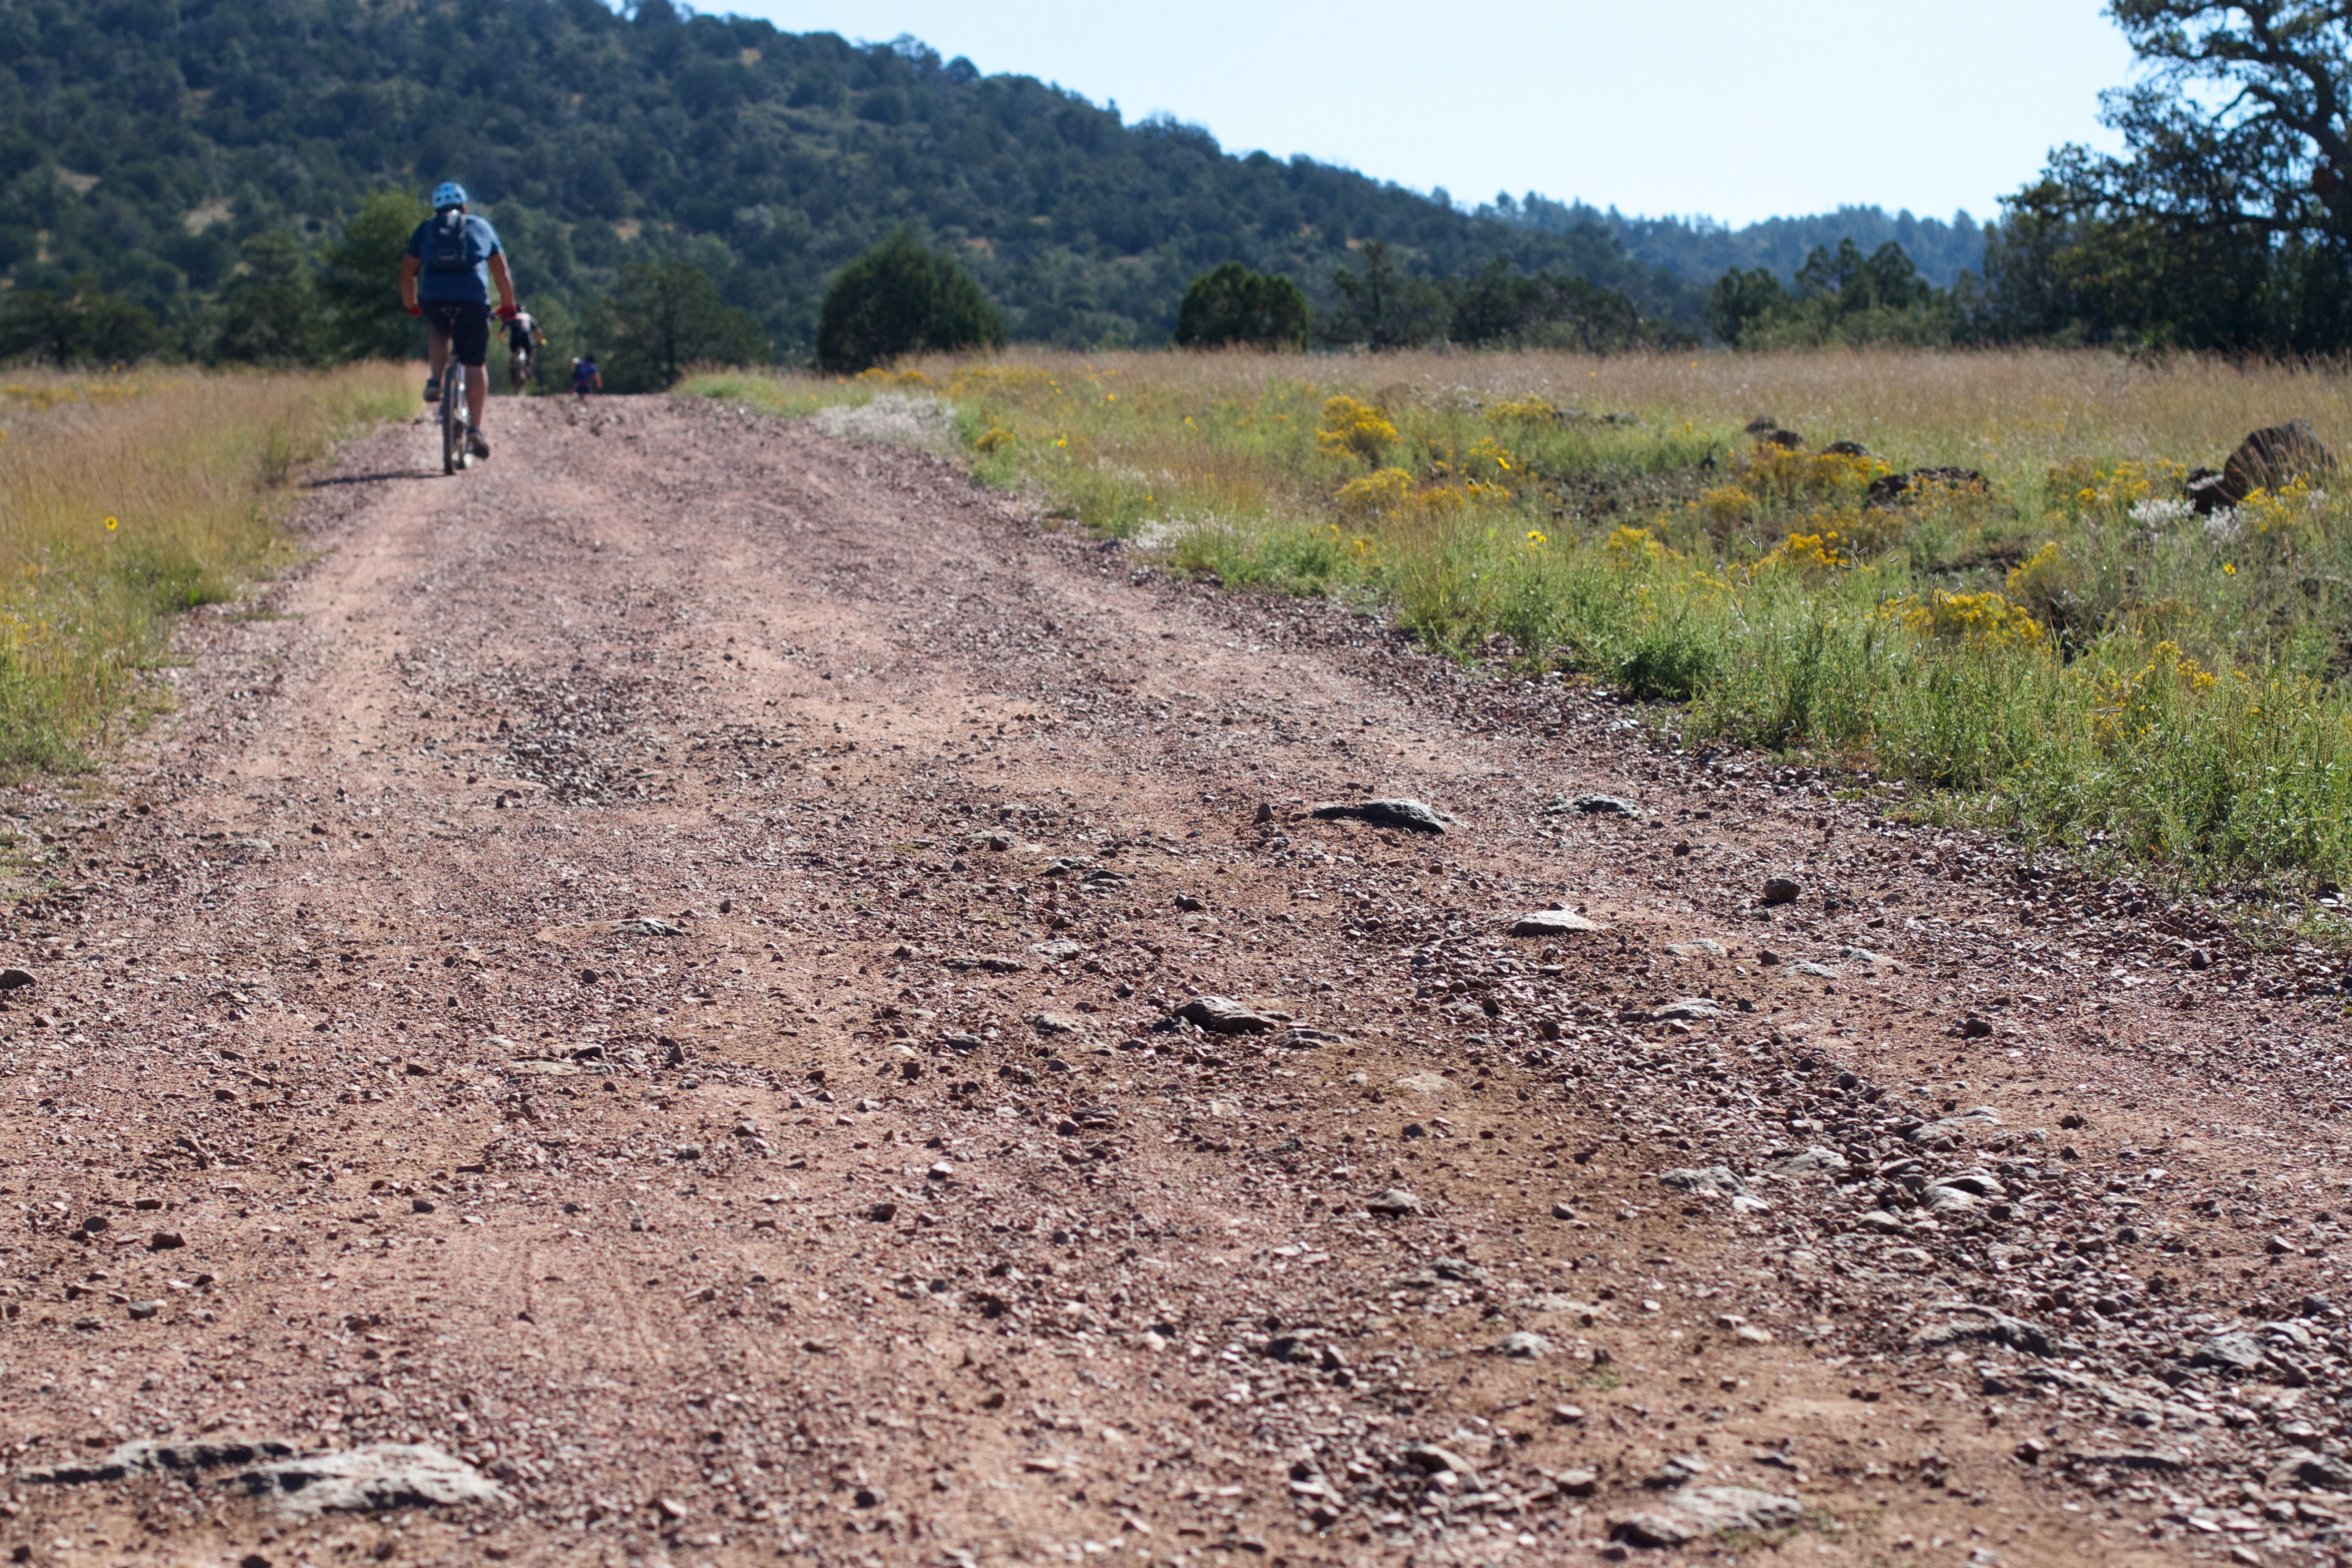
track, road, trail, field, asphalt, dirt road, mud, soil, agriculture, waterway, geology, infrastructure, fotr, rural area, geological phenomenon